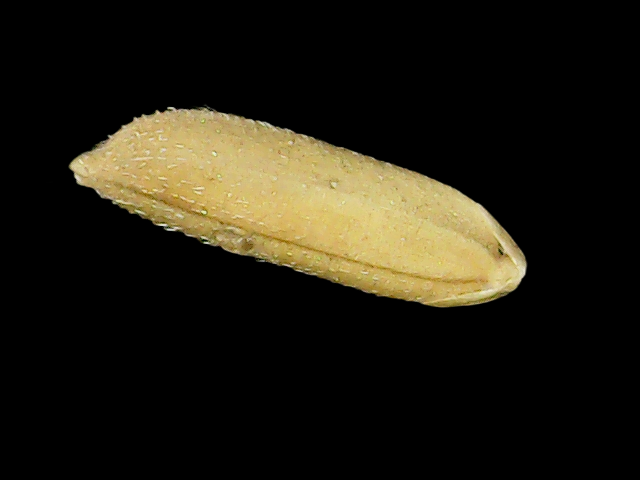
Rice variety: Binadhan16